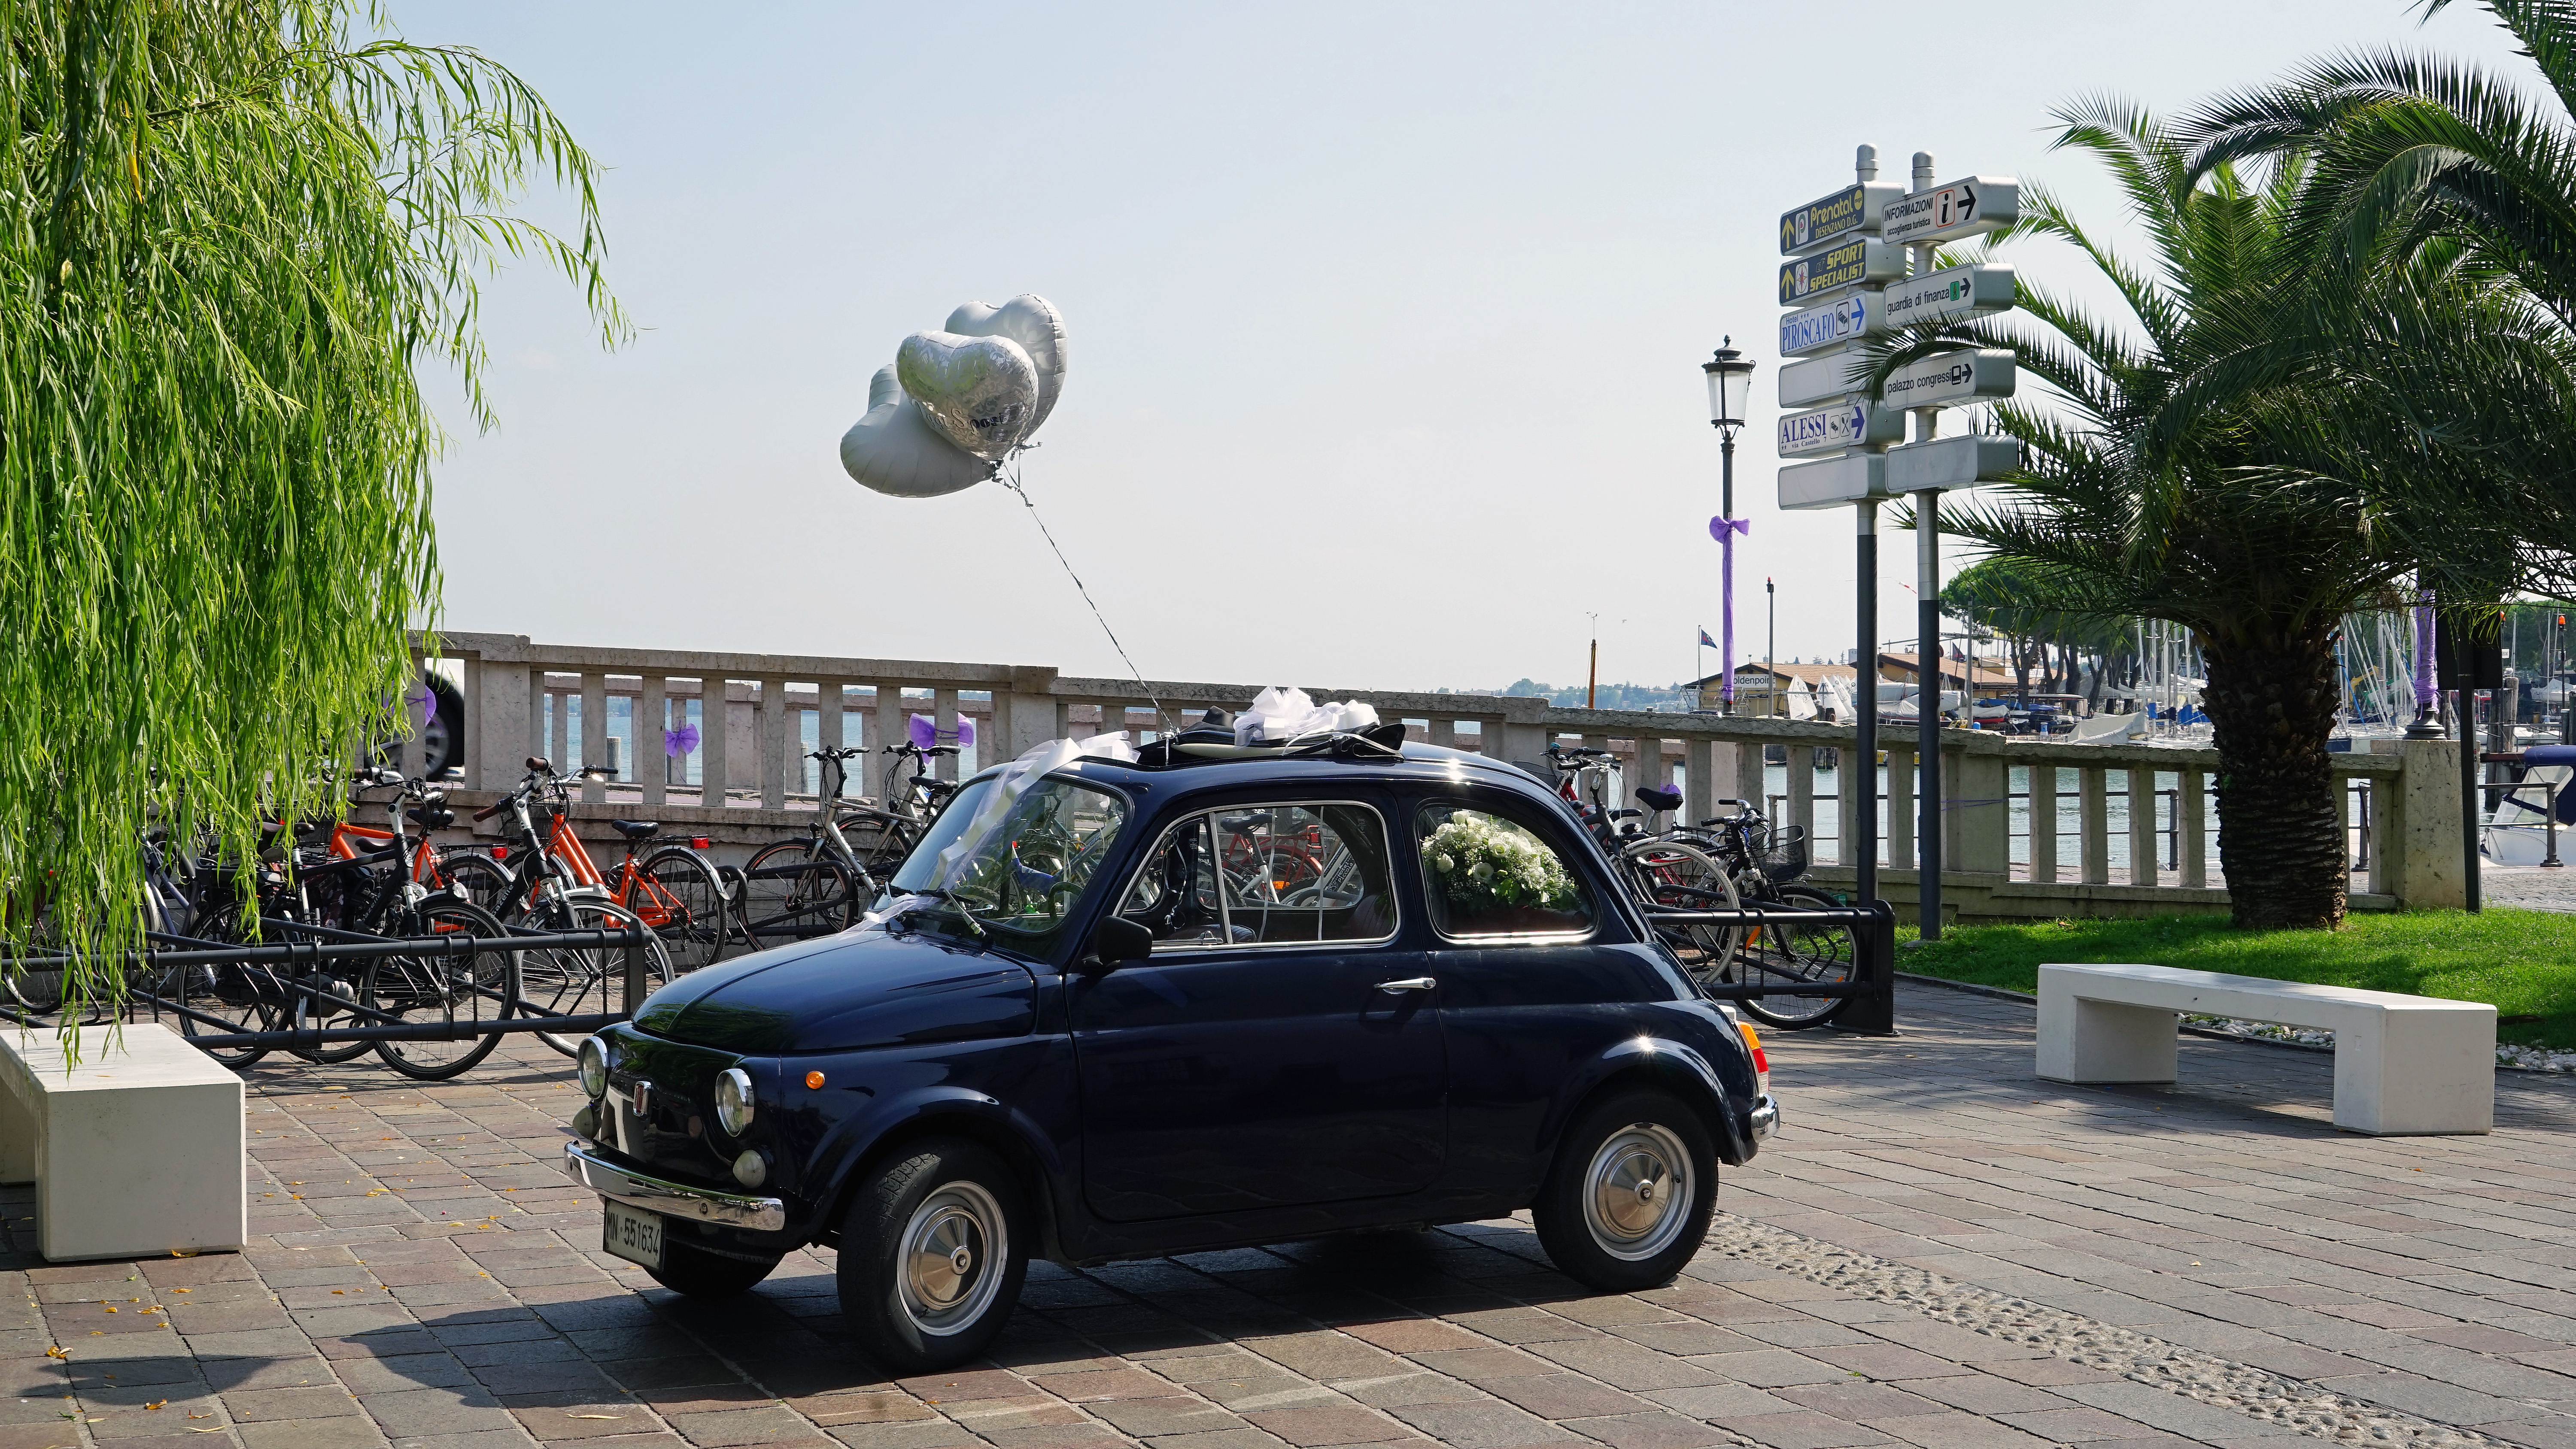
car, wheel, vehicle, romantic, wedding, marriage, just married, bride and groom, fiat 500, antique car, city car, wedding car, bridal car, land vehicle, automobile make, compact car, automotive design, compact sport utility vehicle